Kaoru Genji

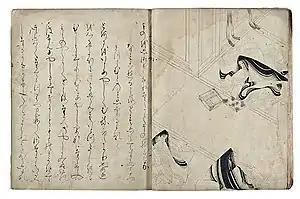
Ukifune reads a letter from Kaoru reproaching her for being unfaithful to him with Prince Niou. Finding herself entangled in a love triangle, Ukifune nervously faces her inkstone and brush as she considers how to reply.

Kaoru's faithfulness does not imply his loyalty to one woman or uninterest in secret affairs, rather that he takes the duties of love seriously: "...in his own mind there were things he perceived about himself that caused him maturely to avoid carefree and self-indulgent love affairs even when he was deeply moved". Kaoru's immense concern for his reputation and public image causes him to conduct his love affairs in a socially acceptable manner. Scholars have perceived this strict propriety and self-control as Kaoru's attempt to atone for the affair of his mother and true father, Kashiwagi: "...he did not single out any ladies for special attentions and he kept his affairs quiet". Kaoru converts his secret affairs into less risky, more stable ones, he does not marry any of the women he is involved with, offering them positions as attendants in his mother's house, where they would be likely to see him frequently. In contrast, Niou is so fond of women, that he has little care for established customs. His wife, Naka no kimi thinks: "Whenever it occurs to him to have a brief affair with one of the women in service, he will even go visiting her in her home, where he ought not to be". Niou would improperly treat a woman of the attendant level as a true love, instead of as a "'meshiudo'," a mistress.